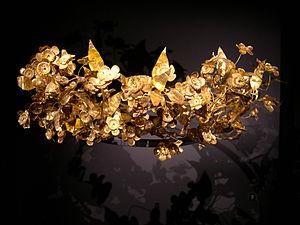
Le Musée archéologique de Thessalonique, situé à Thessalonique, dans la périphérie de Macédoine centrale, est l'un des plus importants musées archéologiques grecs. Il a été inauguré en 1962, lors des festivités du 50ᵉ anniversaire de la conquête de Thessalonique pendant les guerres balkaniques.